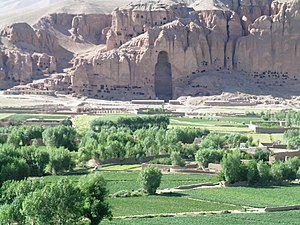
Kuchi (folk) / Galleri
Kuchis eller Kochis er et pashtunskt nomadefolk i Afganistan, modsvarende beduiner.